Ntezi

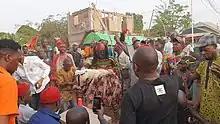
Oviode Festival in Ntezi

Ntezi is a homogeneous community comprising five Korring-speaking clans, whose ancestors are recognized as the sole founders of Nteziland. According to oral traditions, notably narrated by "Papa Okpurakpu (2005) of the Bilode kindred in Ulepa clan", the Orring patriarchs of Ntezi extraction trace their ancestry to Ugboloke, the progenitor of Eteji. Ugboloke's descendants subsequently established the principal clans of Agaga, Amata, Biledeba, Iyokpa, and Ulepa (arranged alphabetically) which together constitute the Ntezi town. These clans are further organized into homogenous villages, subdivided into various hamlets and farm settlements that reflect a deeply rooted socio-cultural unity among the people.